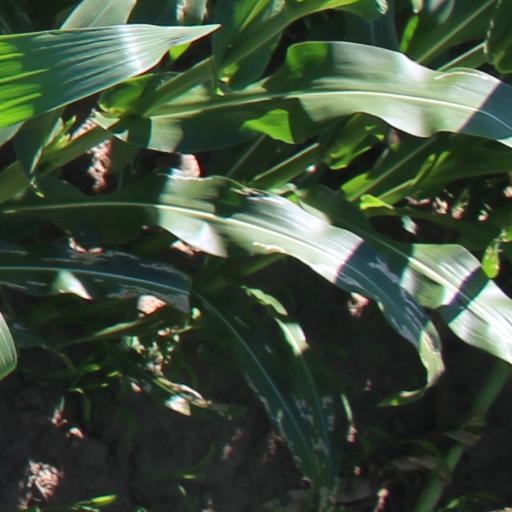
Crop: maize; corn